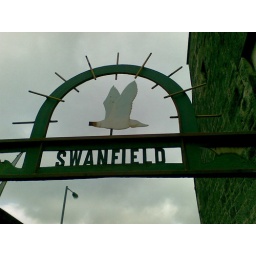
sign over one of the Bonnington road entrances to Swanfield industrial units